Wendy Venturini

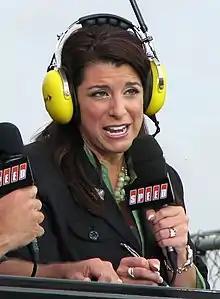
Venturini in 2008

Wendy Venturini (born January 30, 1979) is an American reporter for the Performance Racing Network (PRN). She works as broadcaster for NASCAR Cup Series races and sometimes as a pit reporter for races on PRN. She had been a pit reporter in the NASCAR Craftsman Truck Series, and reporter for NASCAR RaceDay. Venturini was born in Chicago, Illinois, and is a 2000 graduate of the University of North Carolina at Chapel Hill.